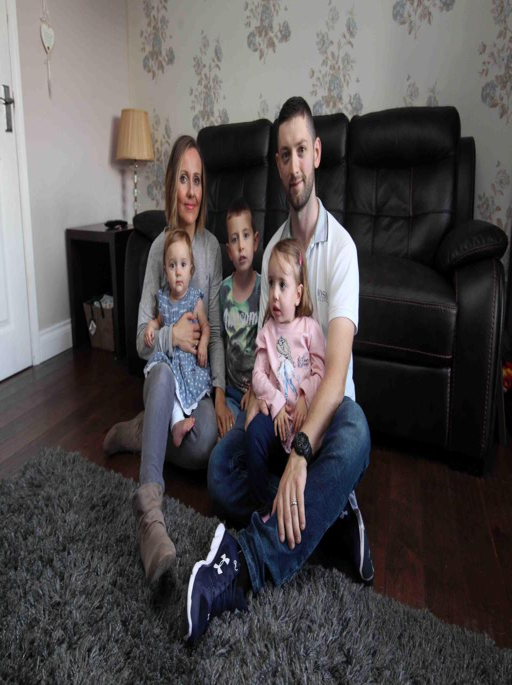
they then found out person suffers from the same disease